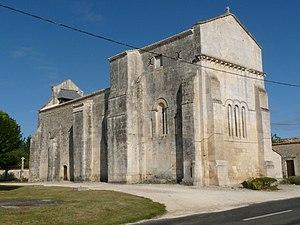
église de Meux (17), France
Meux est une commune du sud-ouest de la France, située dans le département de la Charente-Maritime. Ses habitants sont appelés les Meuxois et les Meuxoises.
Les églises de la Charente-Maritime présentent une grande diversité, d'une commune à une autre, et se distinguent par des styles et des périodes de construction différentes. De nombreux édifices témoignent cependant de l'épanouissement, aux XIᵉ et XIIᵉ siècles d'une forme d'art roman spécifique, appelée art roman saintongeais, caractérisée par une simplicité des formes et un décor sculpté, souvent très riche.